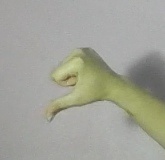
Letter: waw